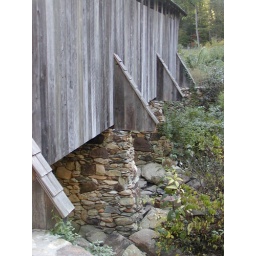
Detail of the side &amp;amp; stone pillars taken from the stream bed by the parking area.